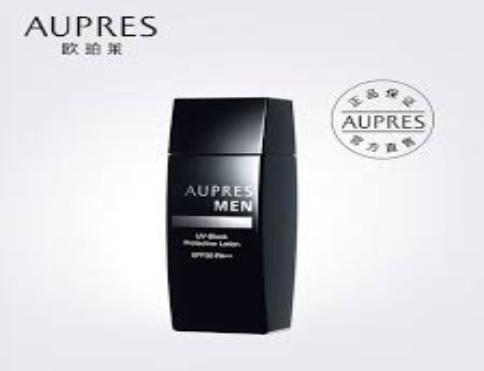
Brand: AUPRES
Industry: Necessities